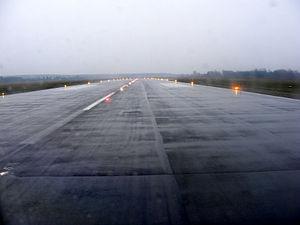
L'aéroport international de Palanga est un aéroport international situé dans la ville du même nom, à environ 30 kilomètres nord de Klaipėda près de la mer Baltique. Depuis 1993, le nombre de passagers augmente régulièrement. Cette augmentation a été de plus de 60 % entre 2003 et 2004, année où la Lituanie a rejoint l'Union européenne.